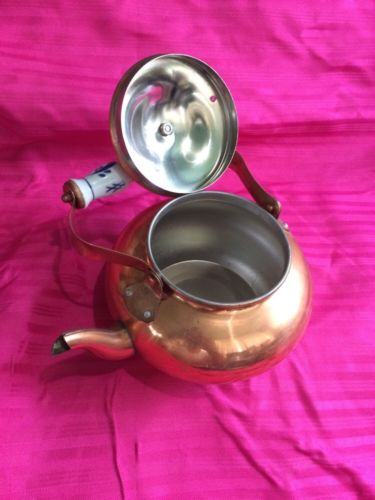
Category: kettle